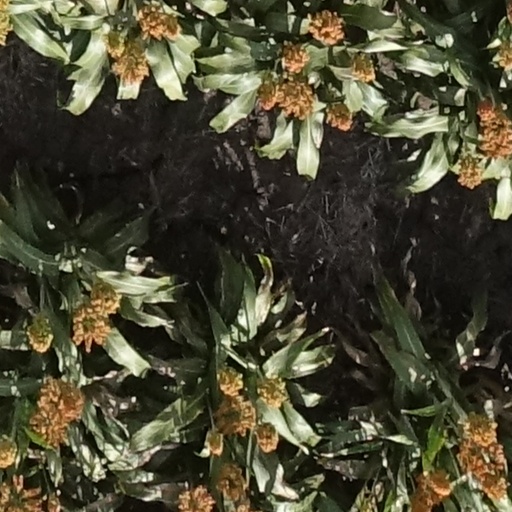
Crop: sorghum